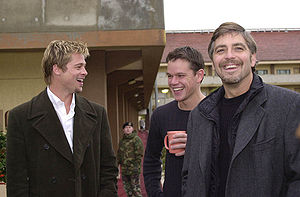
Ocean's Eleven
Ocean's Eleven er en amerikansk film fra 2001, instrueret af Steven Soderbergh. Den er bl.a. med George Clooney, Brad Pitt og Julia Roberts i hovedrollerne. Filmen er en genindspilning af en film fra 1960 af samme navn og med Frank Sinatra, Dean Martin og Sammy Davis Jr. i hovedrollerne.